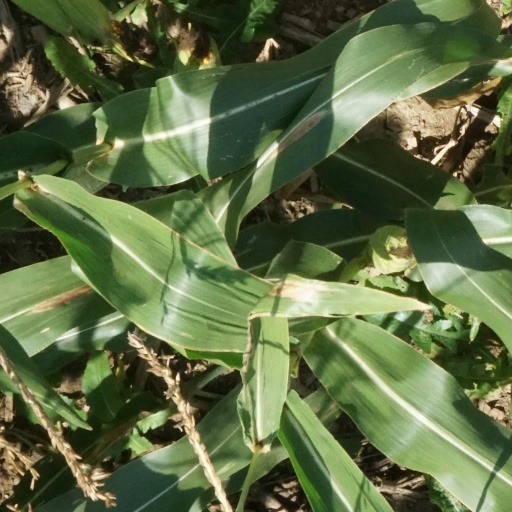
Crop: maize; corn